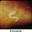
Label: worm